Hepatitis C virus nonstructural protein 2

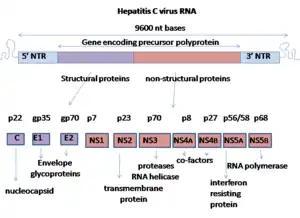
HCV genome

Nonstructural protein 2 (NS2) is a viral protein found in the hepatitis C virus. It is also produced by influenza viruses, and is alternatively known as the nuclear export protein (NEP).